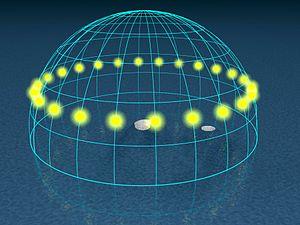
Le solstice est un événement astronomique qui se produit lorsque la position apparente du Soleil vu de la Terre atteint son extrême méridional ou septentrional en fonction du plan de l'équateur céleste ou terrestre. Il s'oppose ainsi à l'équinoxe, qui se produit lorsque la position apparente du Soleil est située sur l'équateur céleste. Tandis que les équinoxes se caractérisent par une durée égale entre le jour et la nuit, les solstices correspondent à une durée de jour minimale ou maximale.